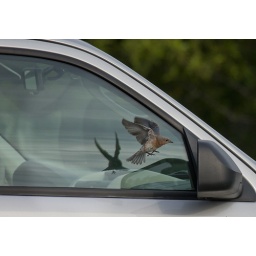
Some bluebirds went nuts this morning over their own reflections in car mirrors and windows.